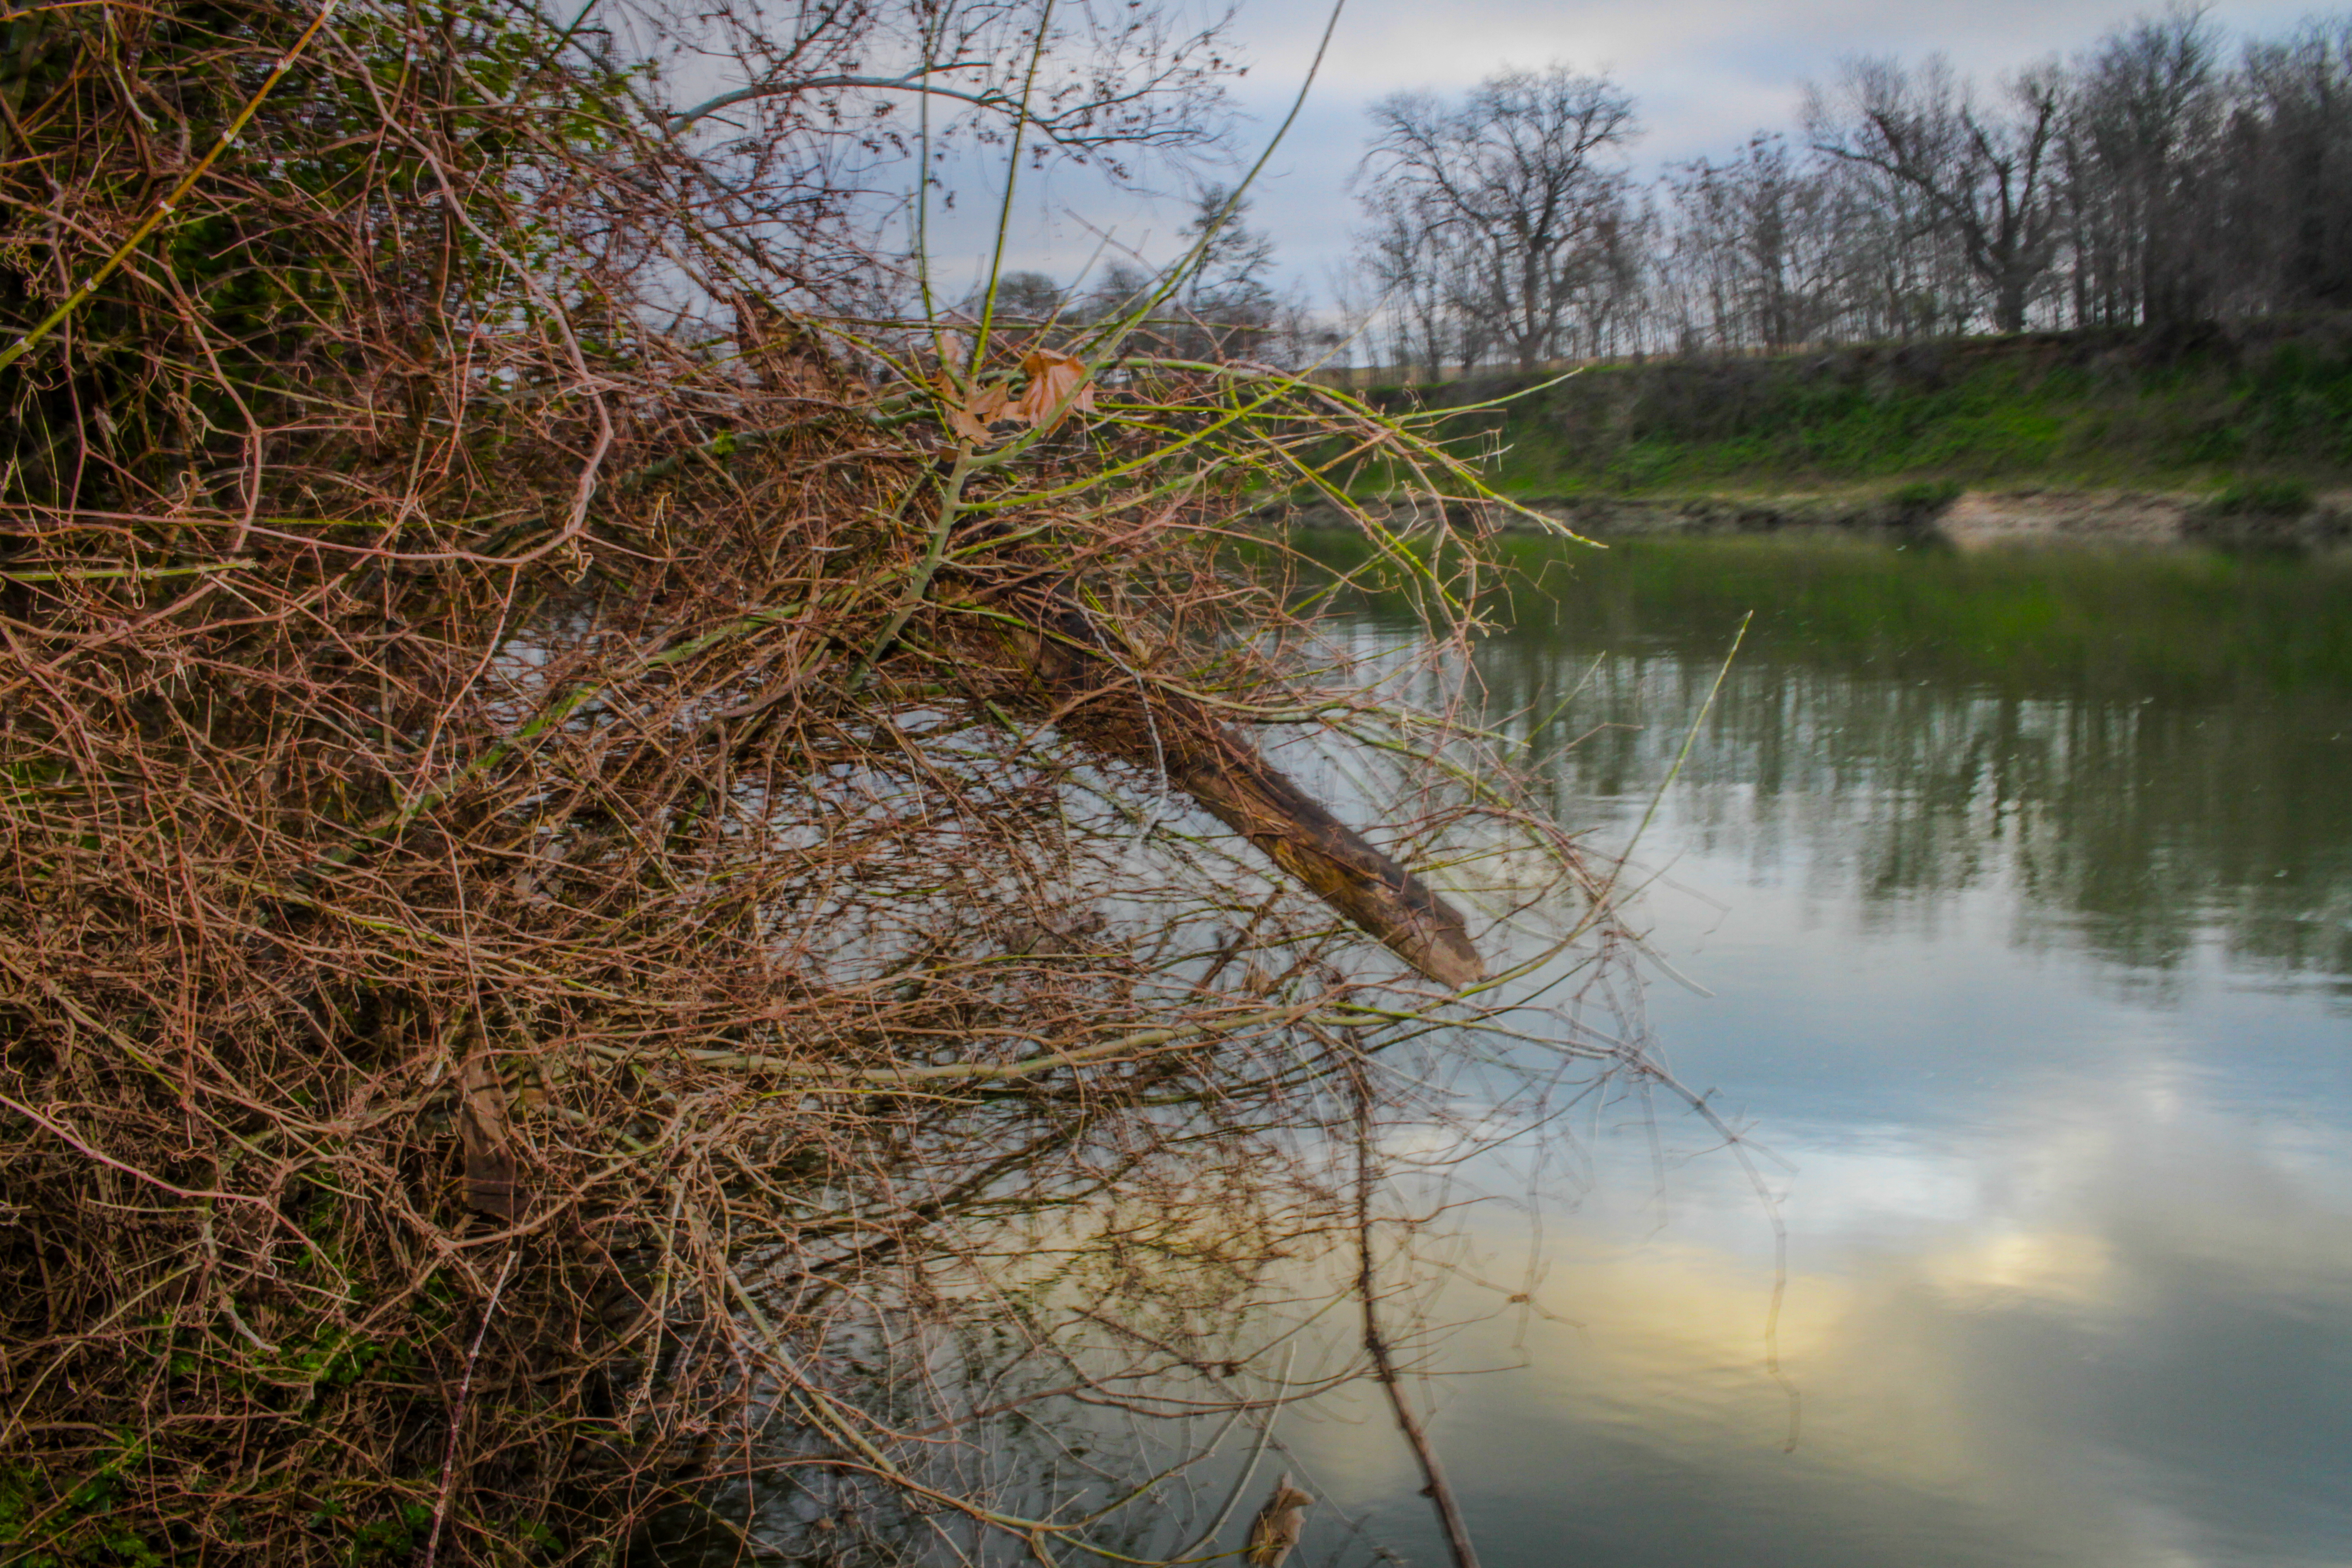
river, water, sky, plant community, plant, natural landscape, lake, twig, cloud, wood, fluvial landforms of streams, body of water, tree, grass, bank, lacustrine plain, riparian zone, landscape, waterway, grass family, wetland, forest, tidal marsh, Freshwater marsh, wildlife, creek, reflection, stream, reservoir, nature reserve, marsh, bog, woodland, winter, riparian forest, fen, floodplain, channel, loch, lake district, grassland, pond, bayou, swamp, horizon, jungle, salt marsh